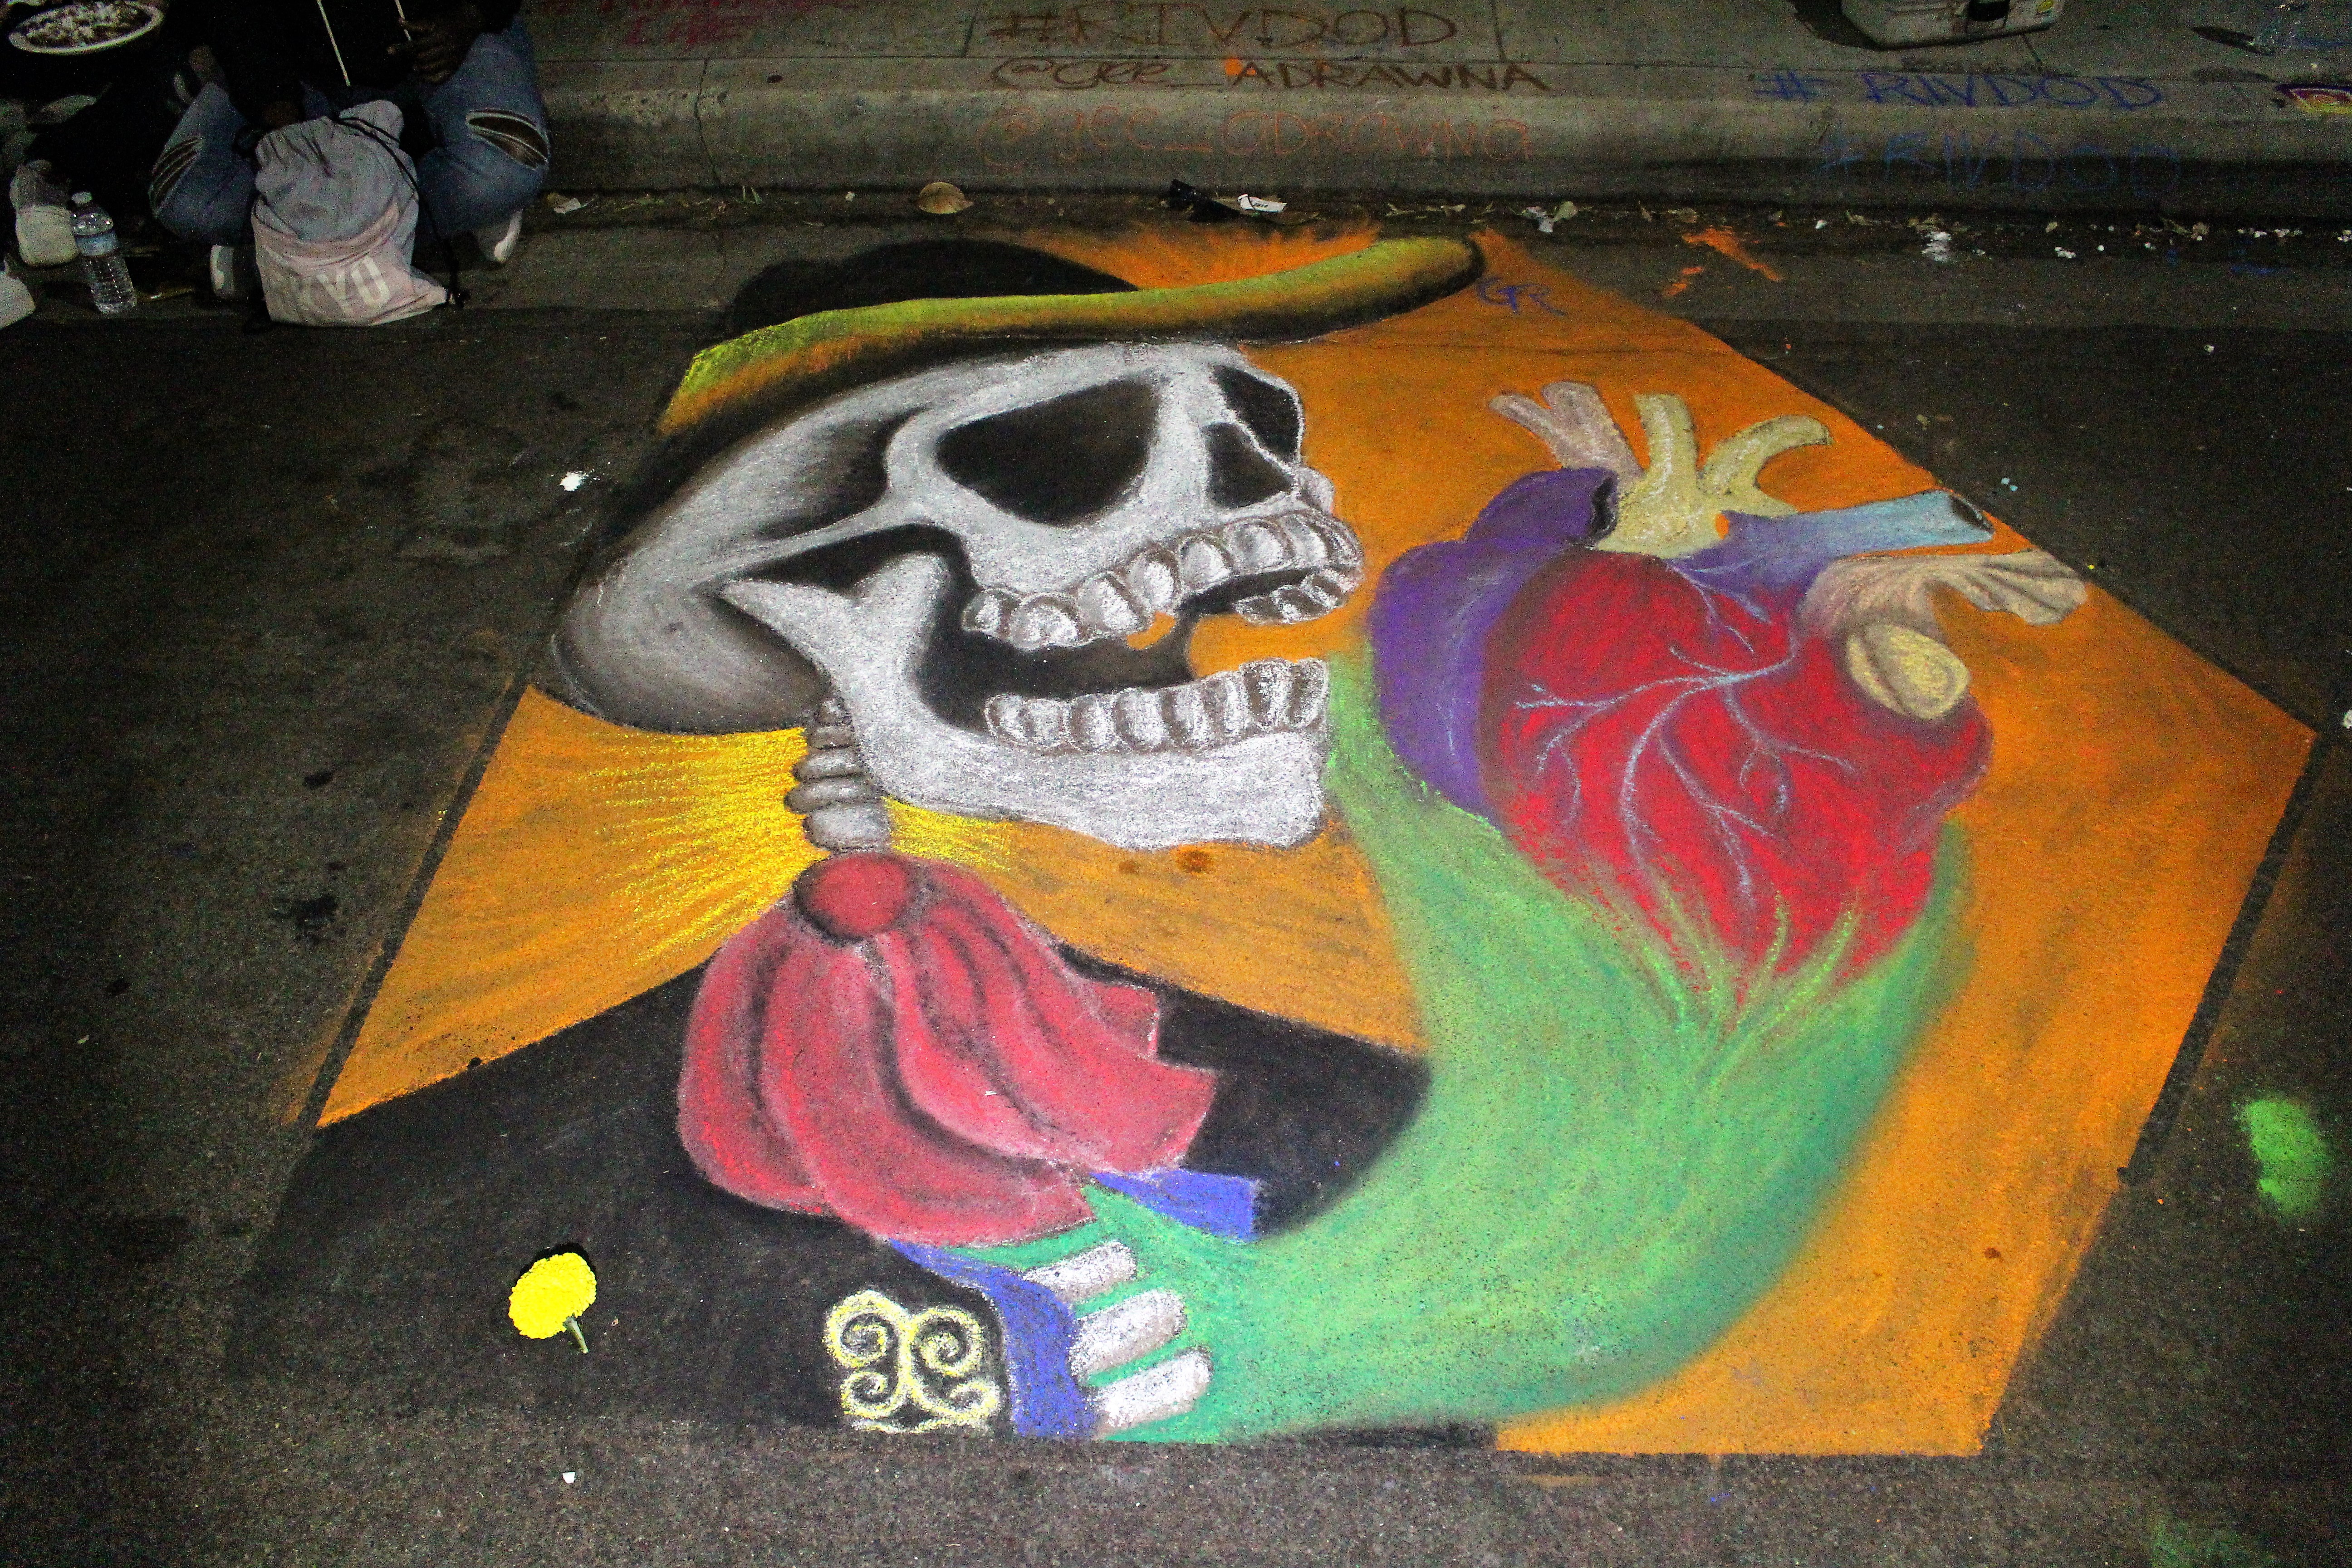
art, streetart, artist, painting, color, love, dia de los muertos, day of the dead, chalk, riverside, california, downtown, mexican, spanish, arte, remembrance, ancestors, yellow, street art, mural, material, graffiti, artwork, skull